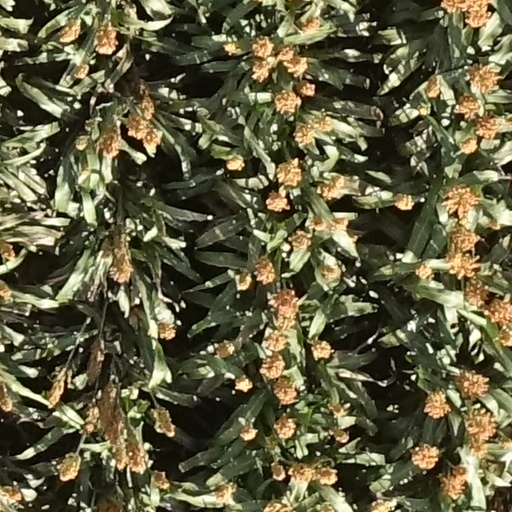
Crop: sorghum